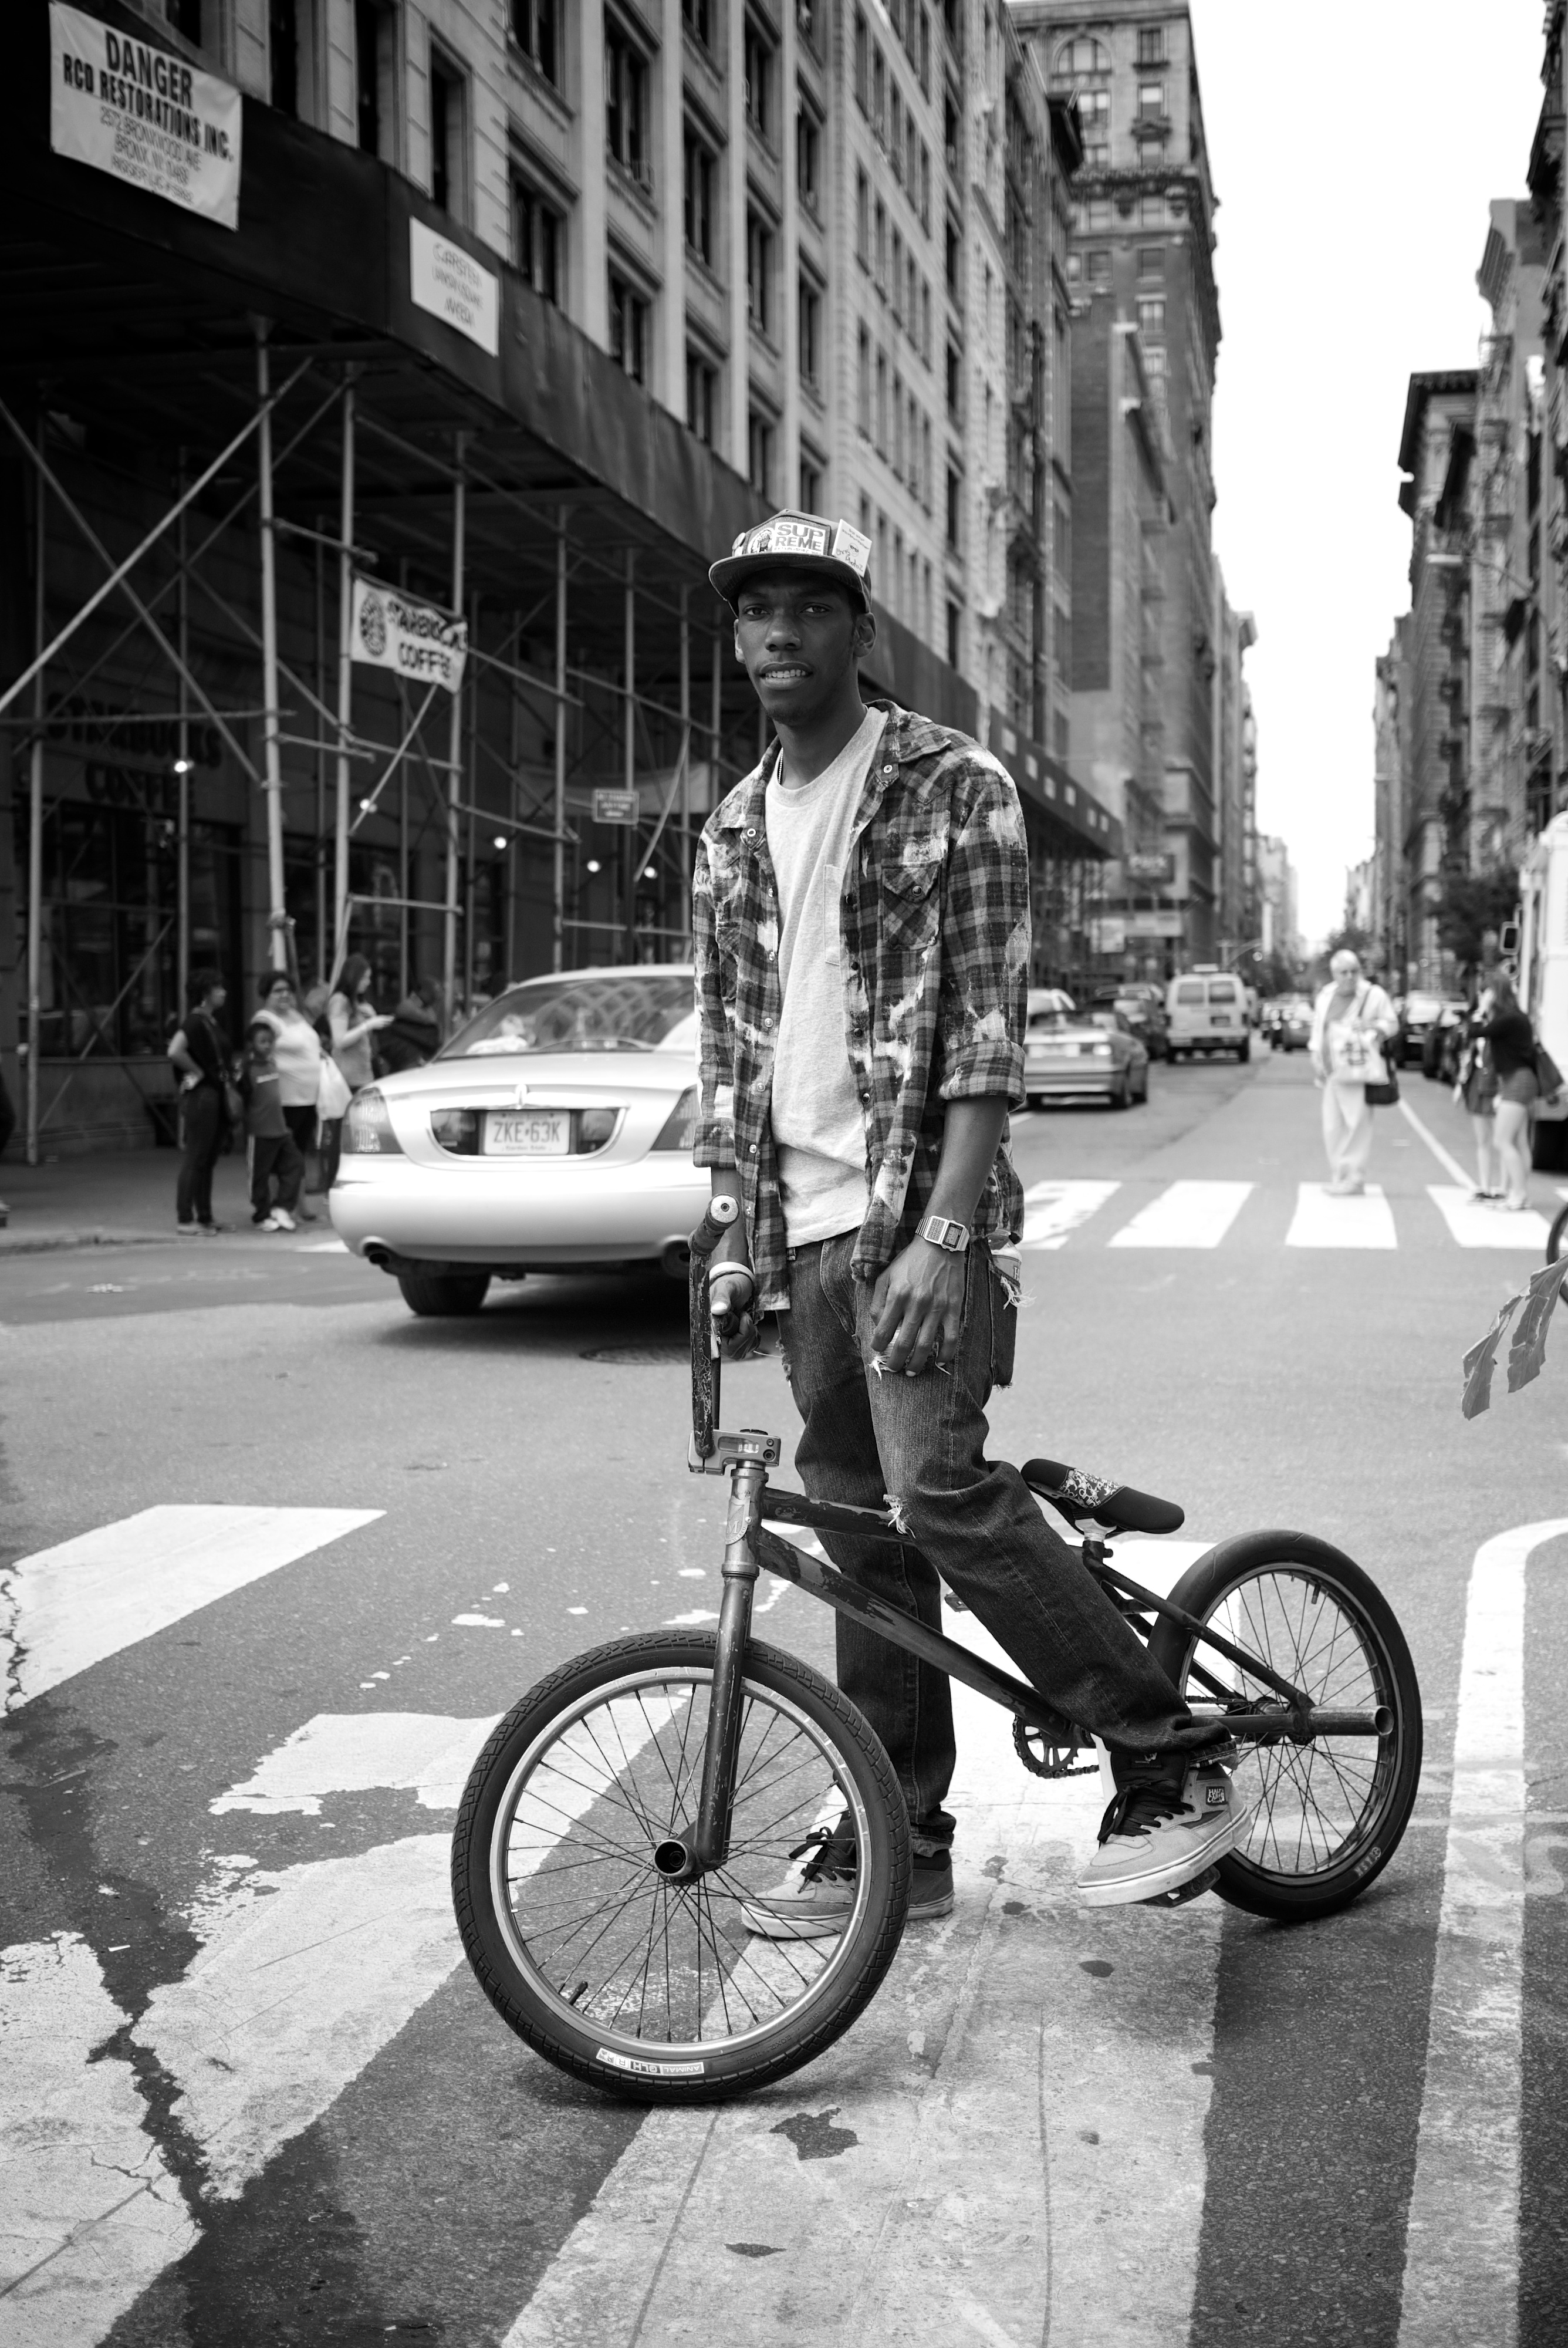
black and white, road, white, street, photography, bicycle, ebook, vehicle, training, black, monochrome, lane, sports equipment, streetphotography, flickr, cycling, thomas, video, infrastructure, olympus, snapshot, omd, fuji, leica, monochrom, leuthard, hcb, thomasleuthard, streettogs, monochrome photography